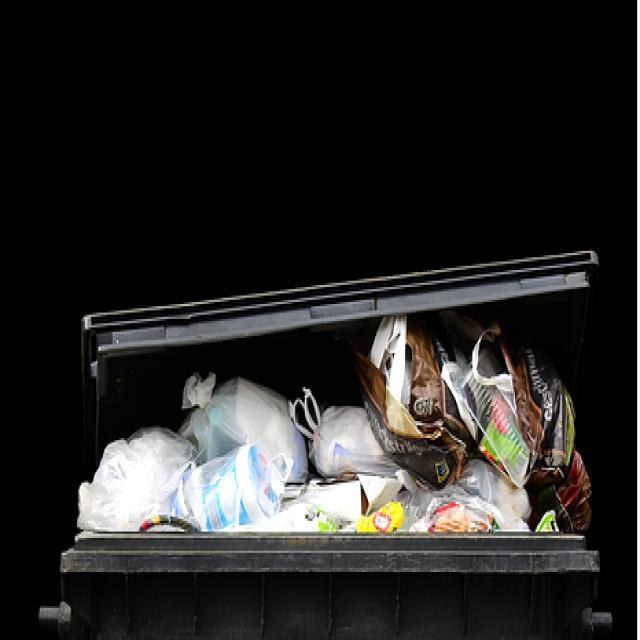
Label: Garbage